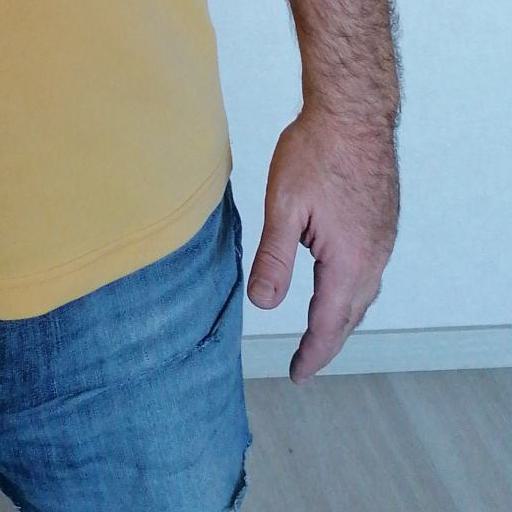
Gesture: no_gesture